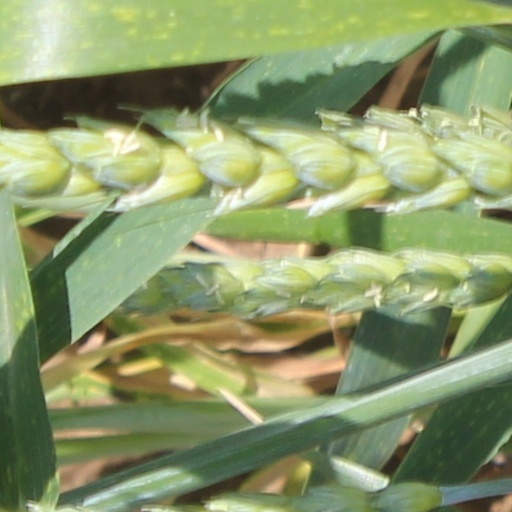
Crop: wheat